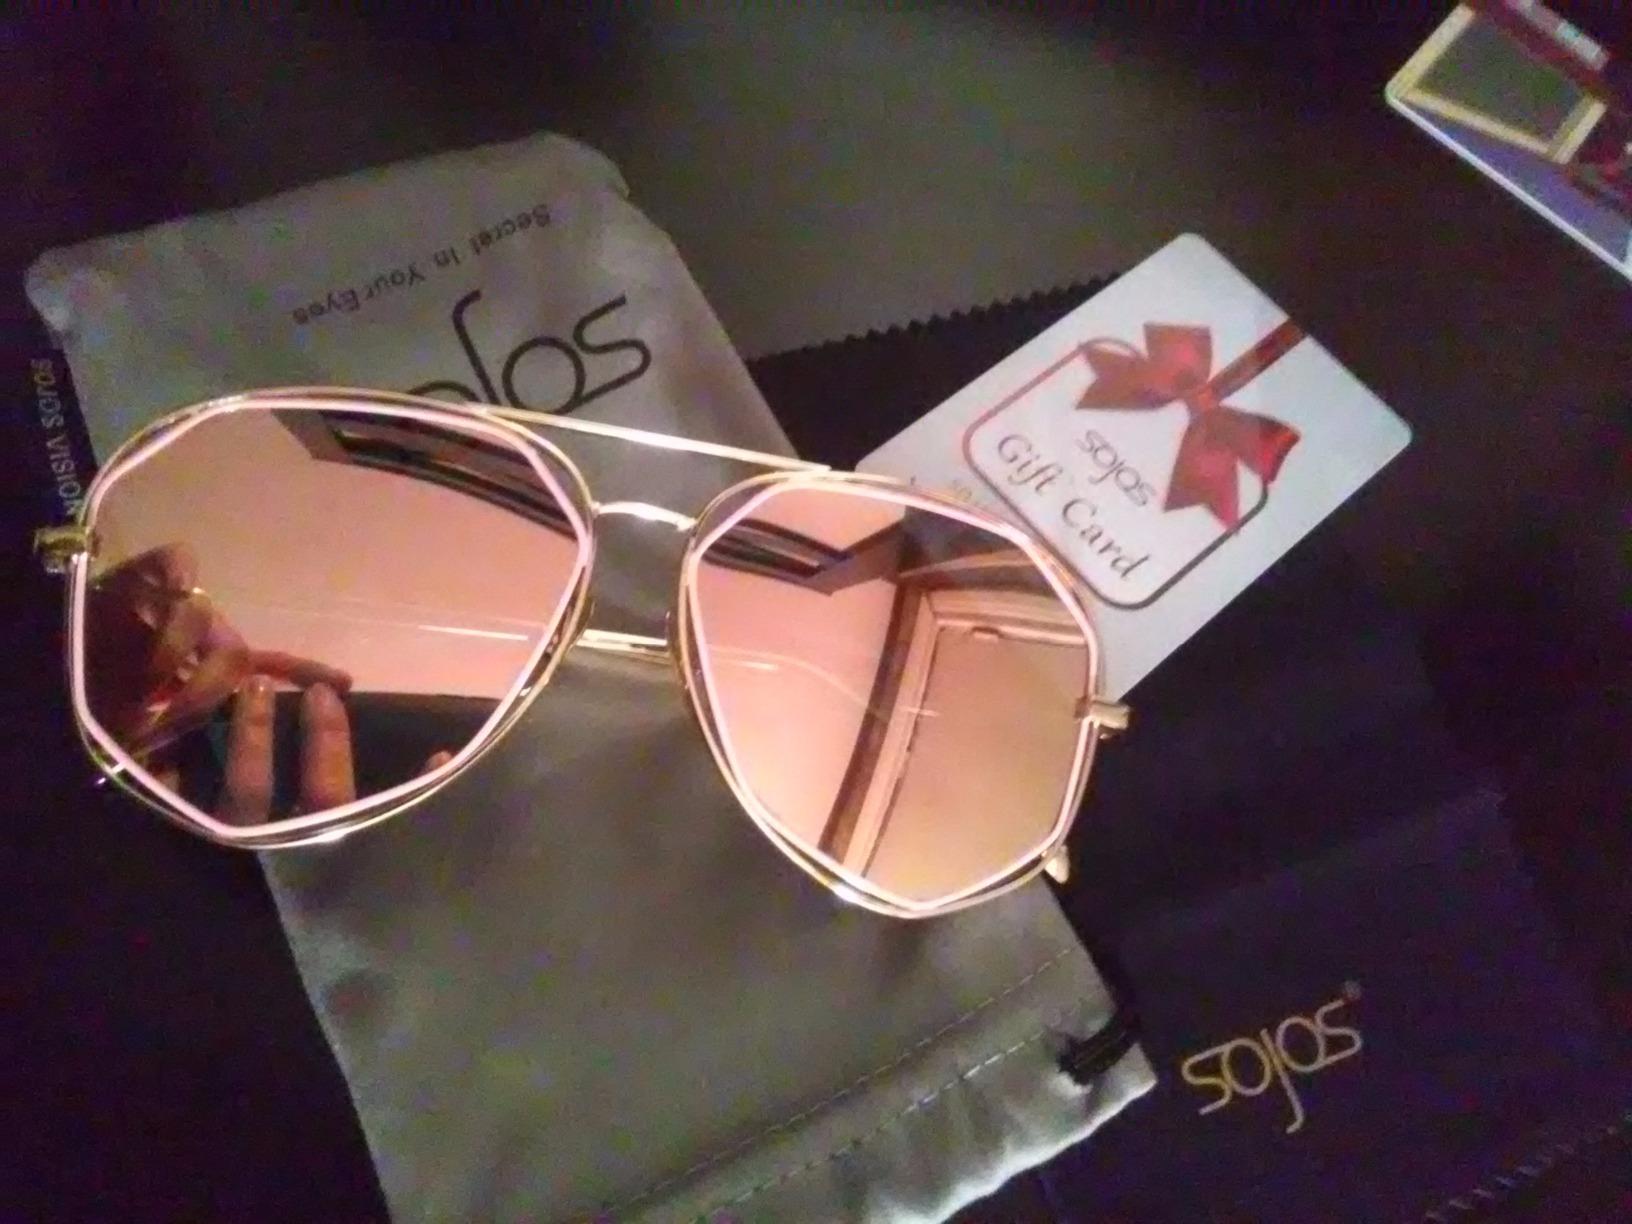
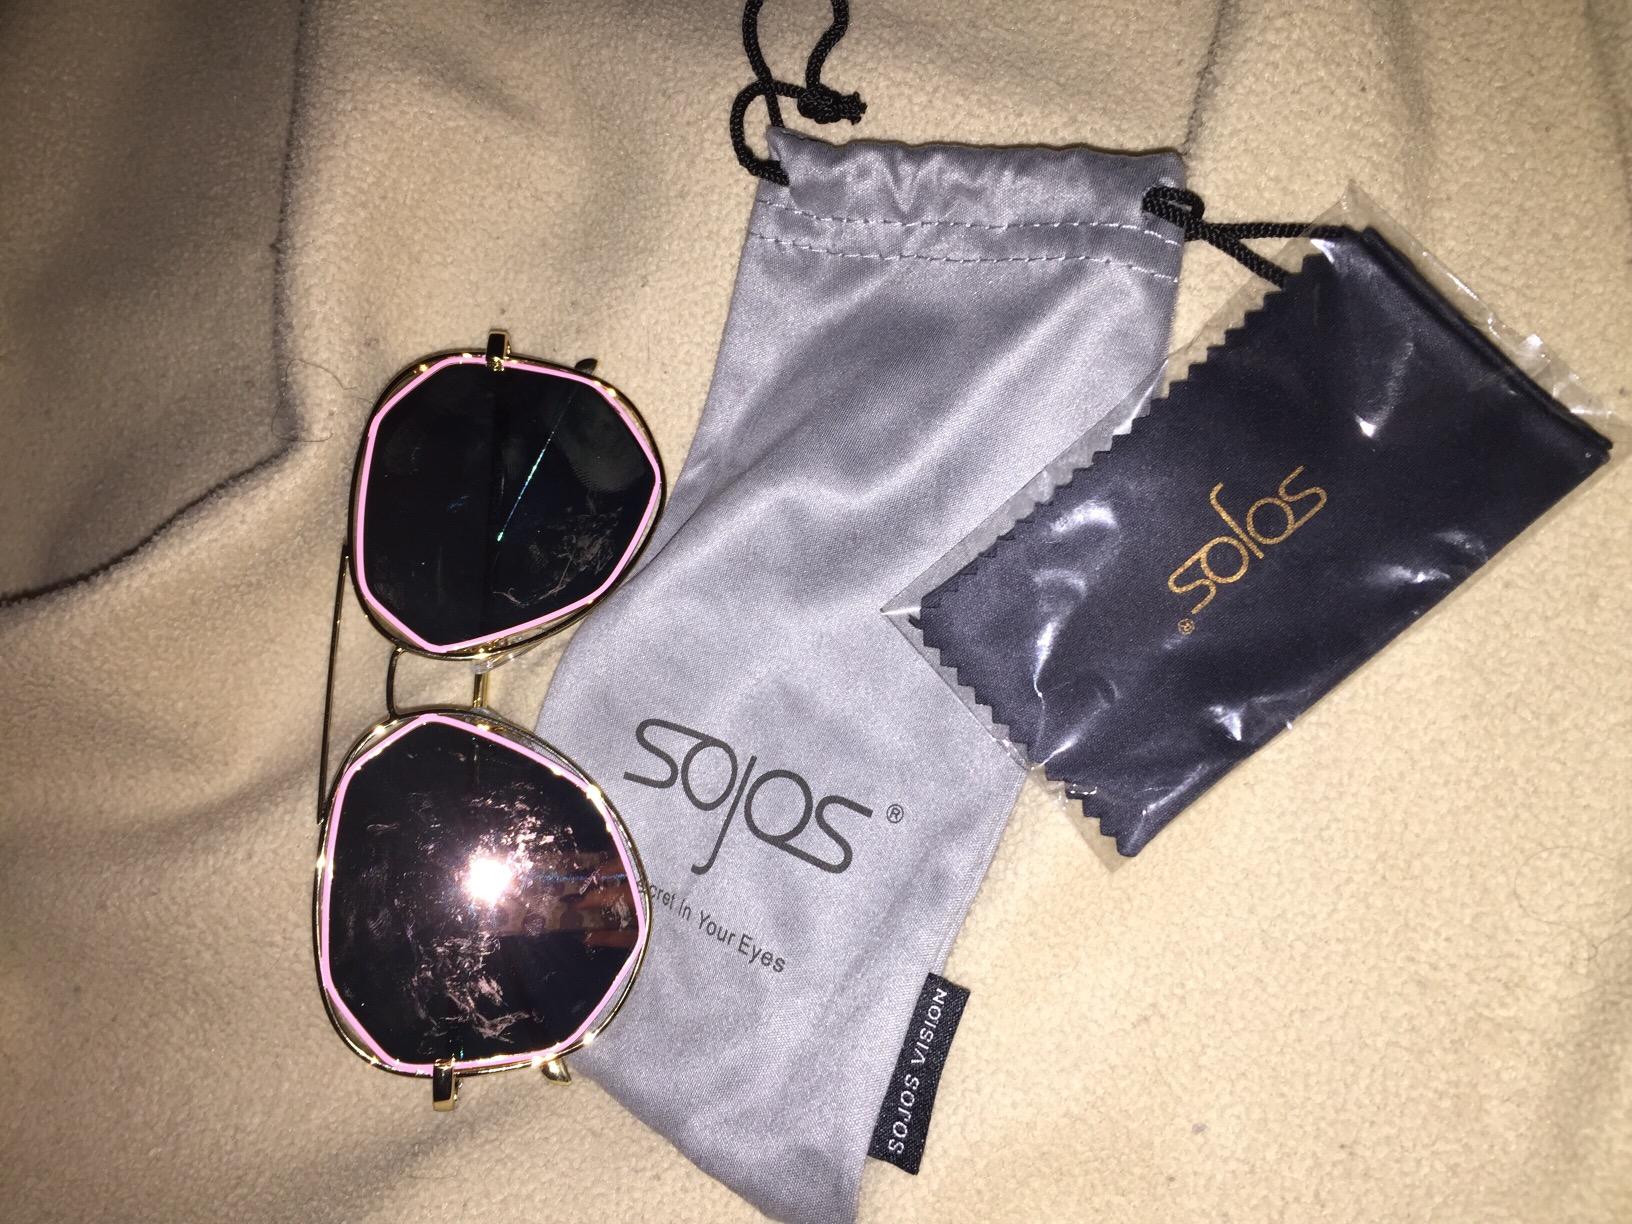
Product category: accessories_sunglasses
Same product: yes